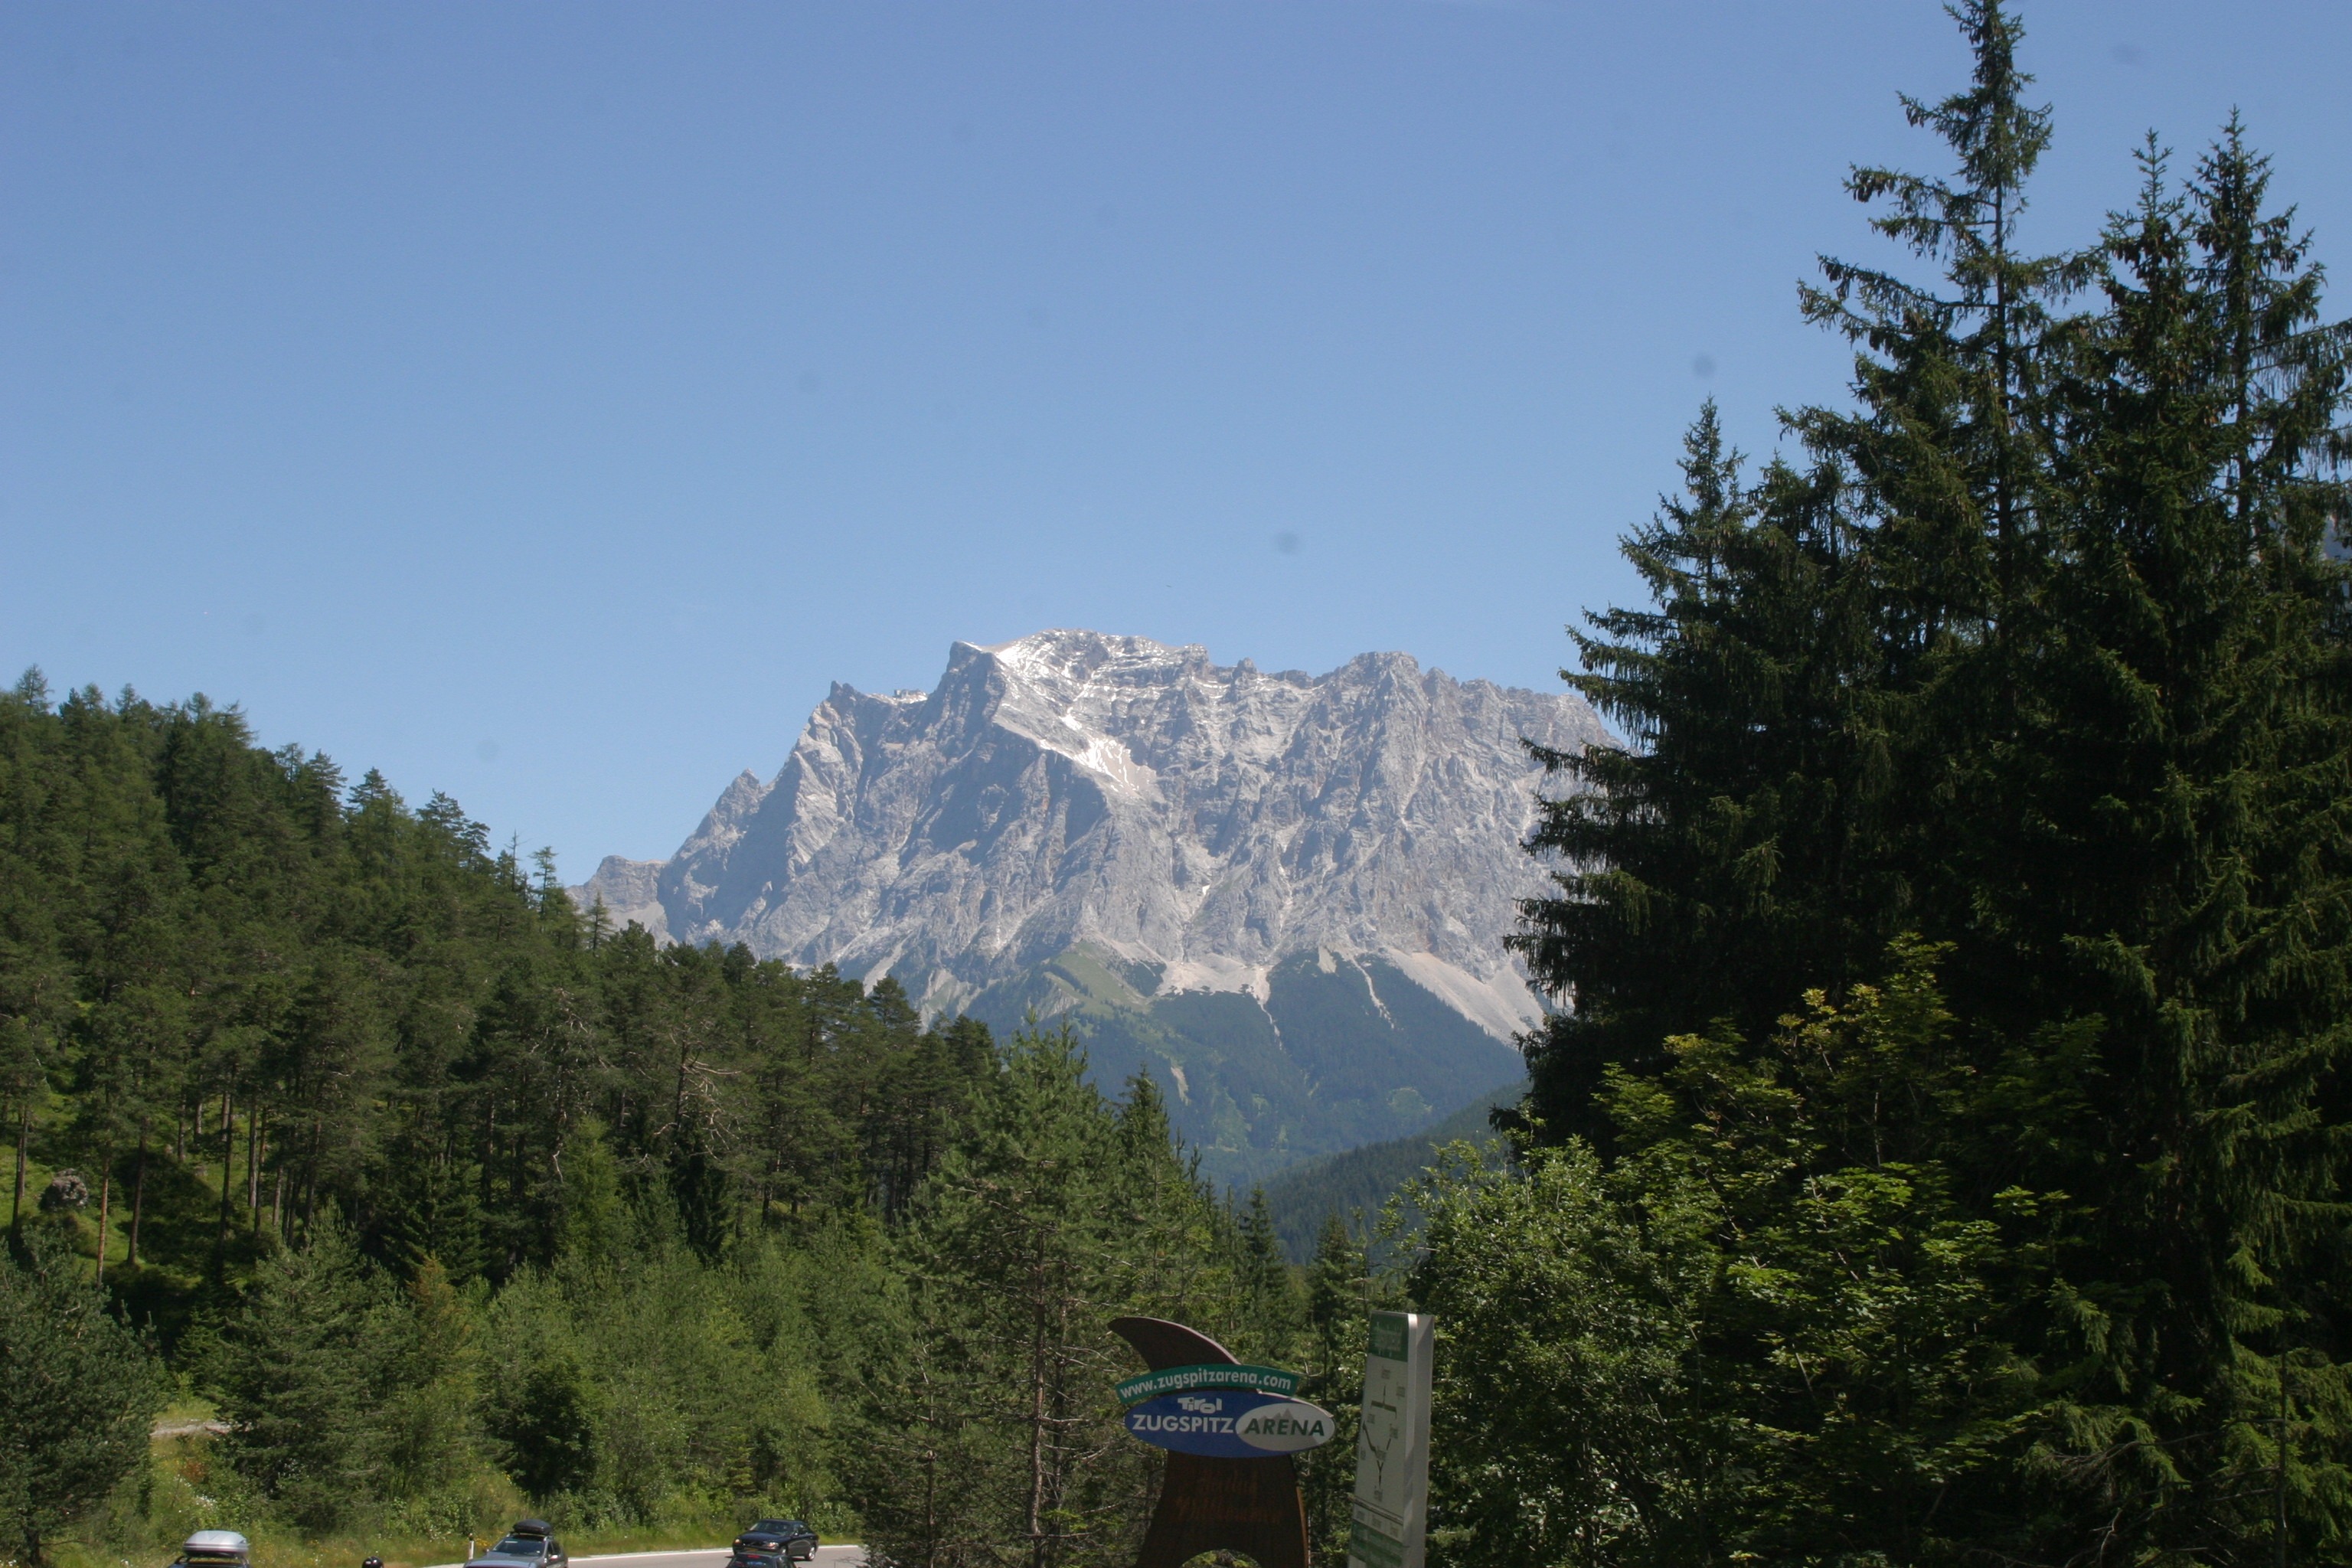
landscape, wilderness, mountain, sun, trail, lake, valley, mountain range, panorama, italy, ridge, mountains, alps, plateau, ecosystem, dolomites, landform, south tyrol, alpine panorama, mountain pass, geographical feature, mountainous landforms, geological phenomenon, vintschgau